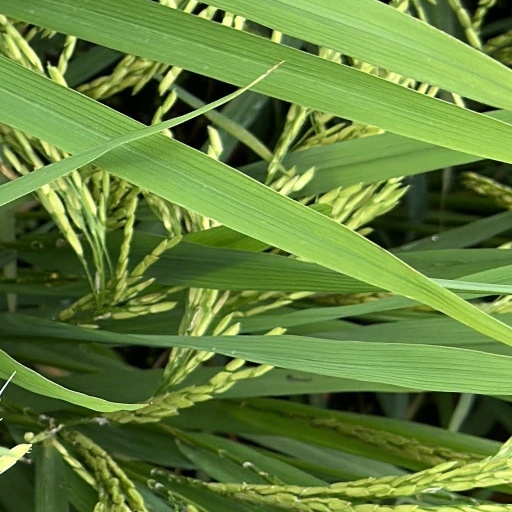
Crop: rice